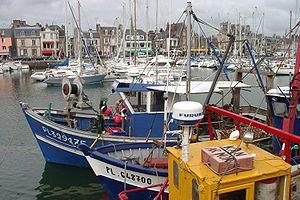
Paimpol [pɛ̃.pɔl] est une commune française côtière située dans le département des Côtes-d'Armor en région Bretagne.